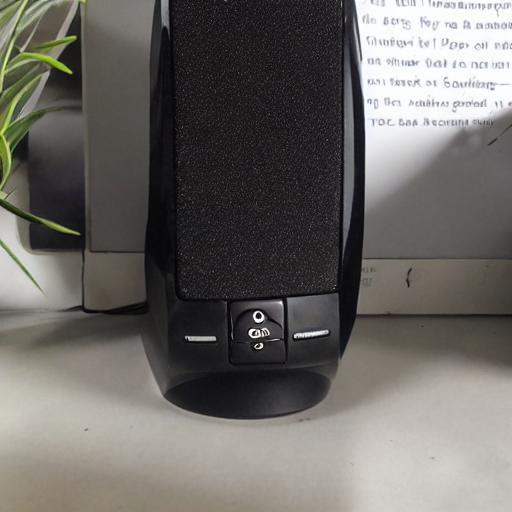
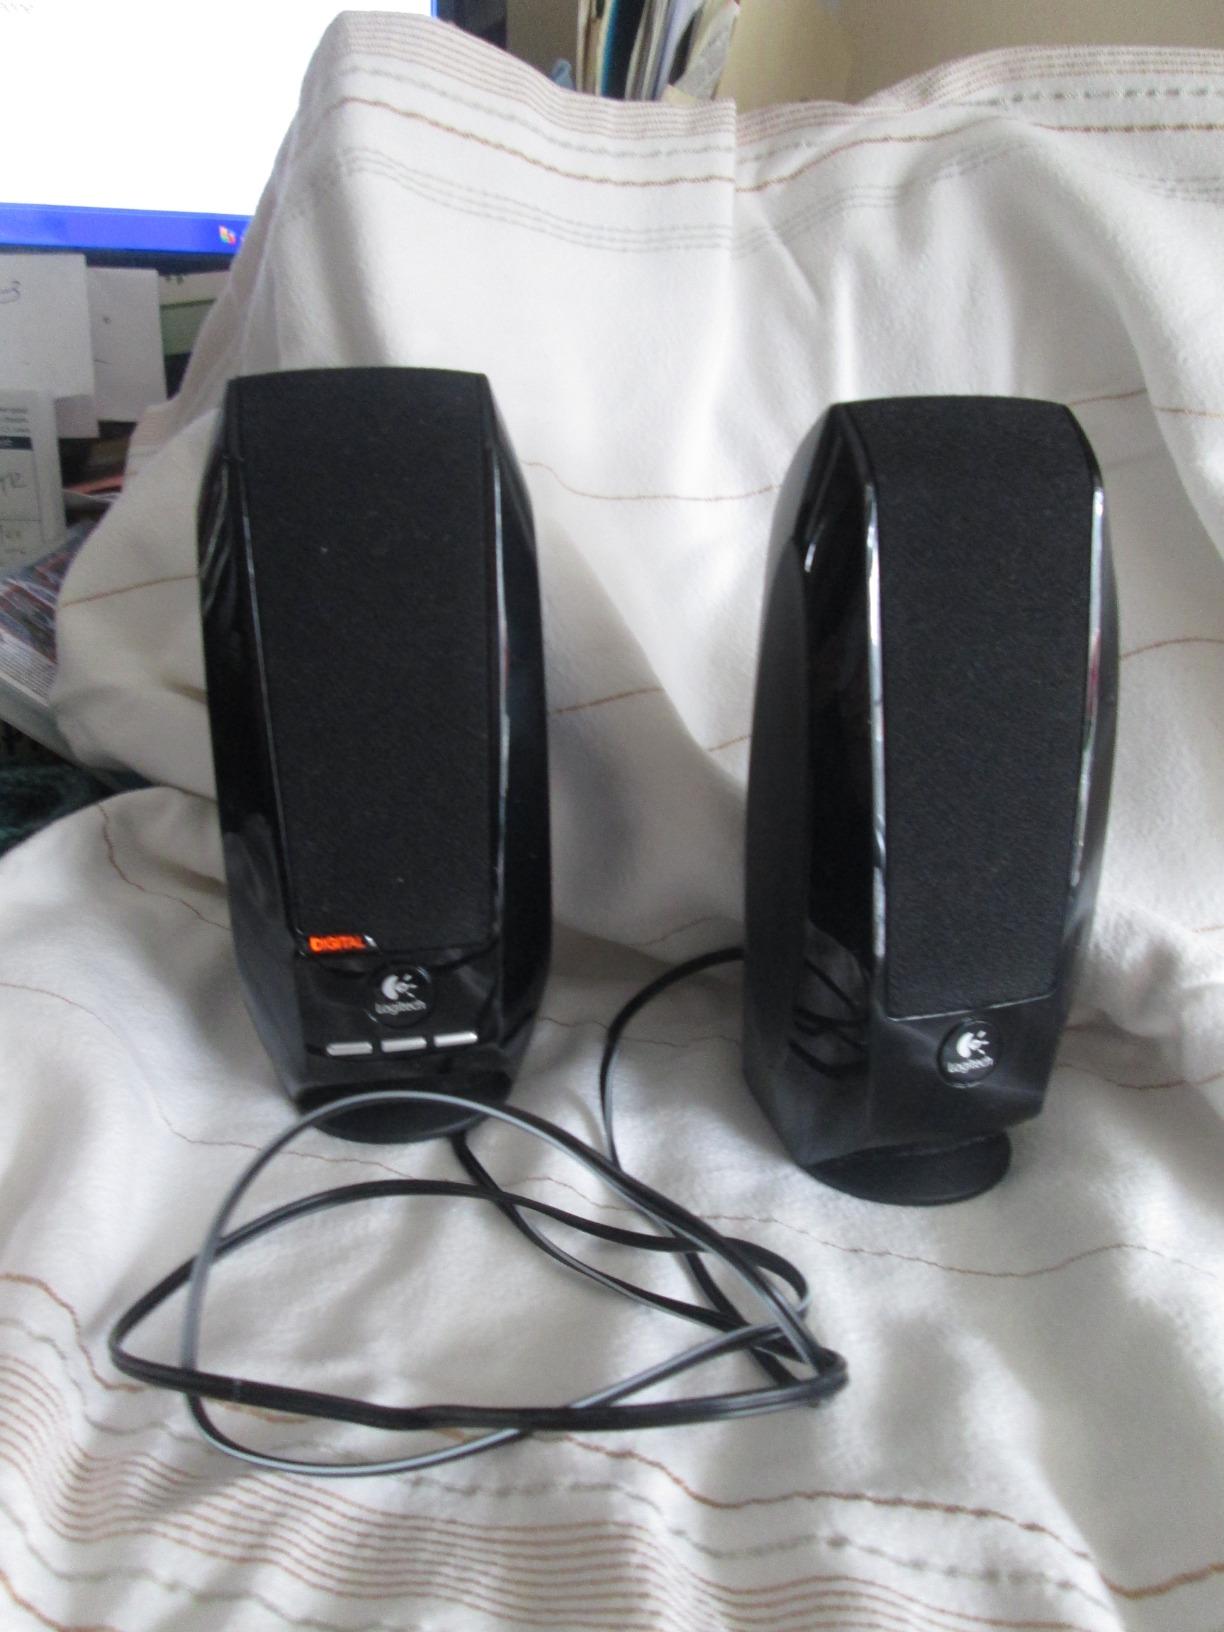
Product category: speaker
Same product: no